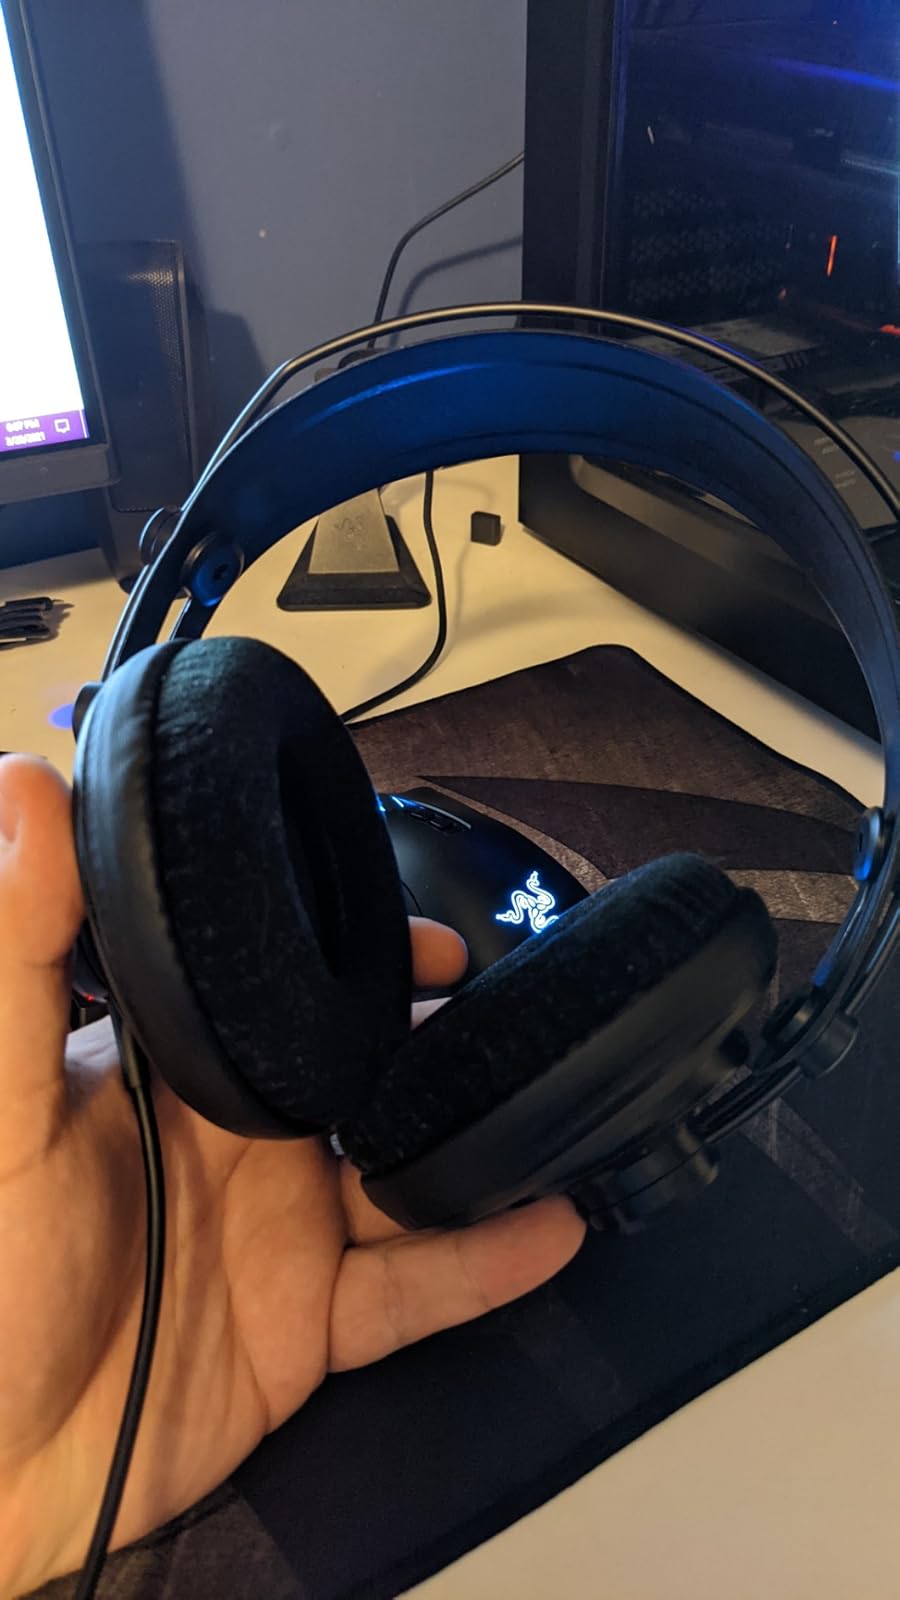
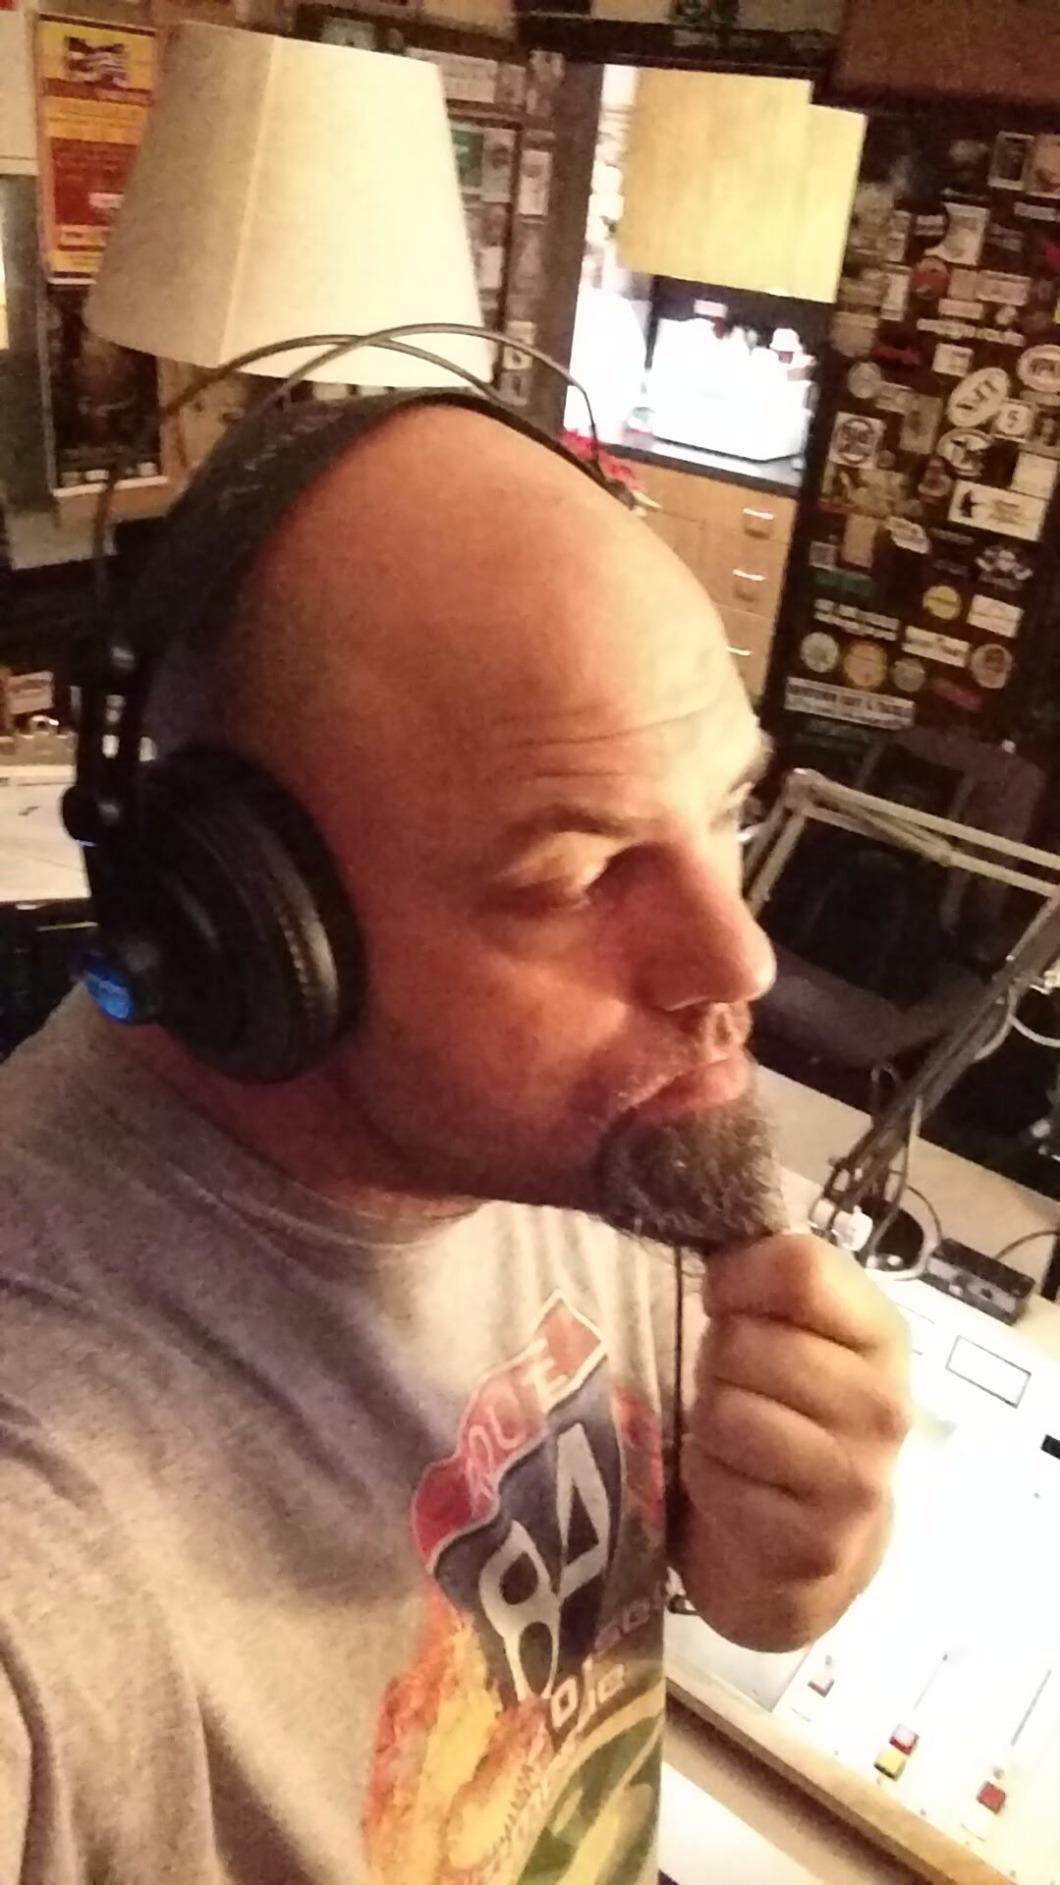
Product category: headphones
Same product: yes